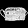
Label: Bag